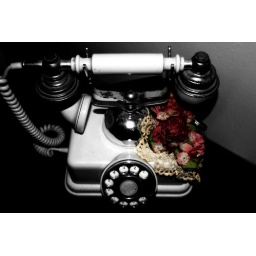
Old phone in my friends house that doesn't work. I just liked the flower on it.